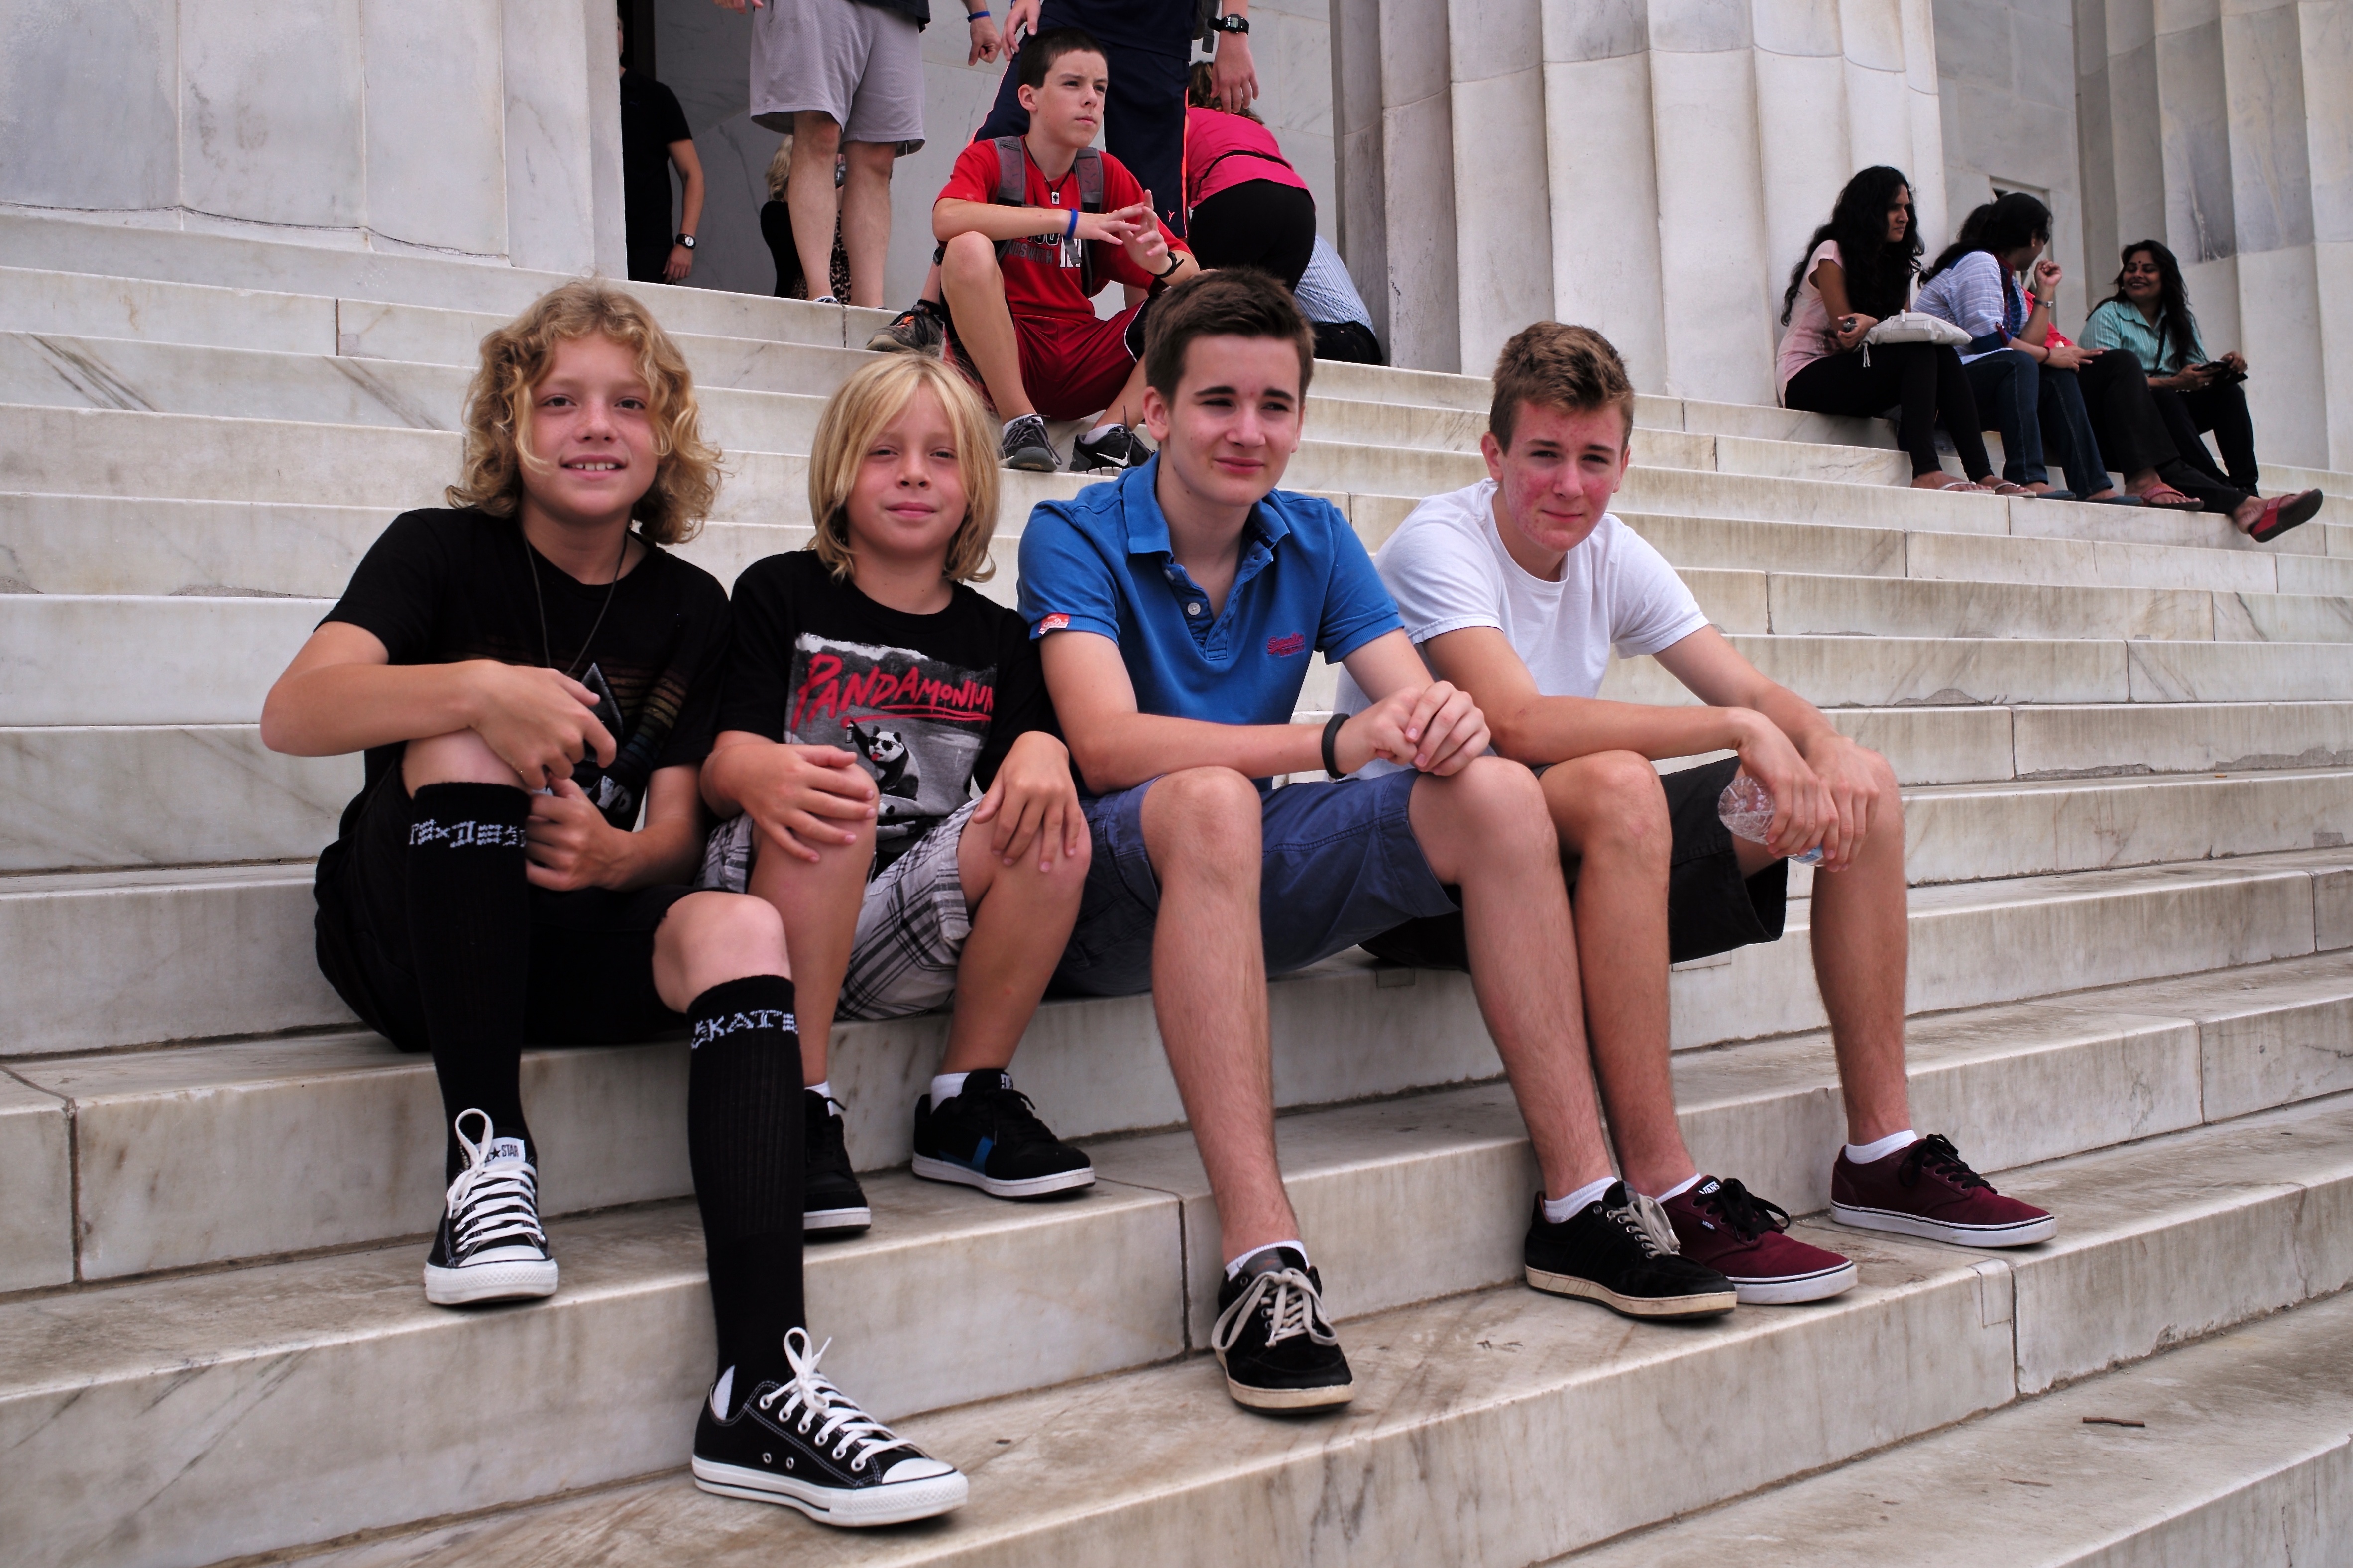
girl, recreation, youth, child, race, competition, fun, team, sports, footwear, uniform, team sport, sport venue, competition event